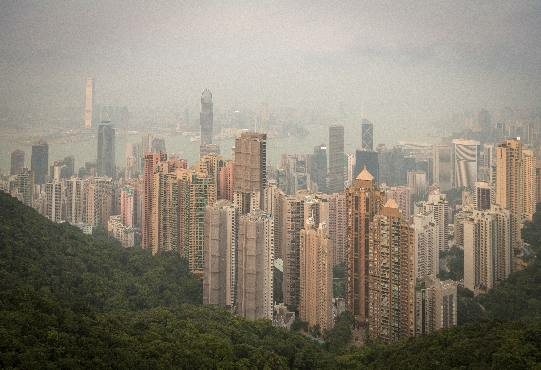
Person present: No